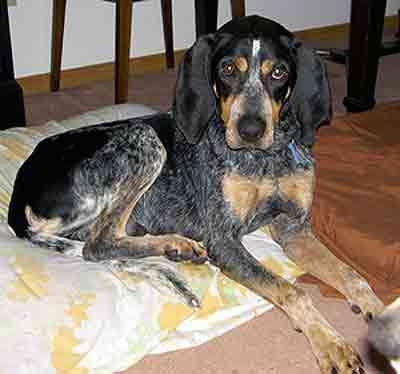
bluetick